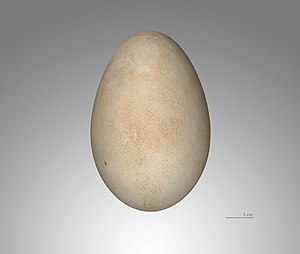
Hvid stork / Økologi / Yngletiden
Storkeæg.
Hvid stork eller almindelig stork er en fugl i familien af storke, der er udbredt i dele af Europa, Nordafrika og Vestasien. I Danmark var storken tidligere en almindelig ynglefugl, men er nu meget sjælden. I 2011 meldtes om et enkelt sikkert ynglepar, og april 2016 meldtes om to ynglepar.